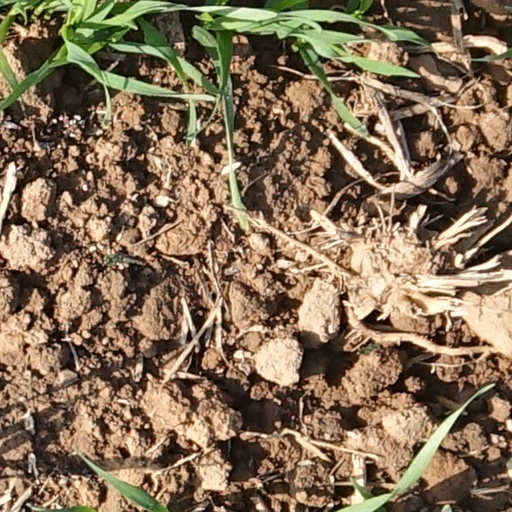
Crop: wheat